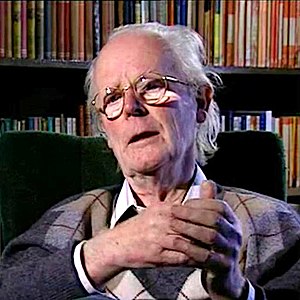
Copleymedaljen / Modtagere af medaljen / 1951–2000
Copleymedaljen er en pris givet af Royal Society of London for fremragende præstationer i forskning inden for enhver gren af naturvidenskaben, vekslende mellem de fysiske videnskaber og de biologiske videnskaber. Medaljen, der uddeles årligt, er den ældste Royal Society-medalje, der stadig uddeles, idet den første gang blev givet i 1731 til Stephen Gray. Den første kvinde, der fik medaljen var Dorothy Crowfoot Hodgkin i 1976.